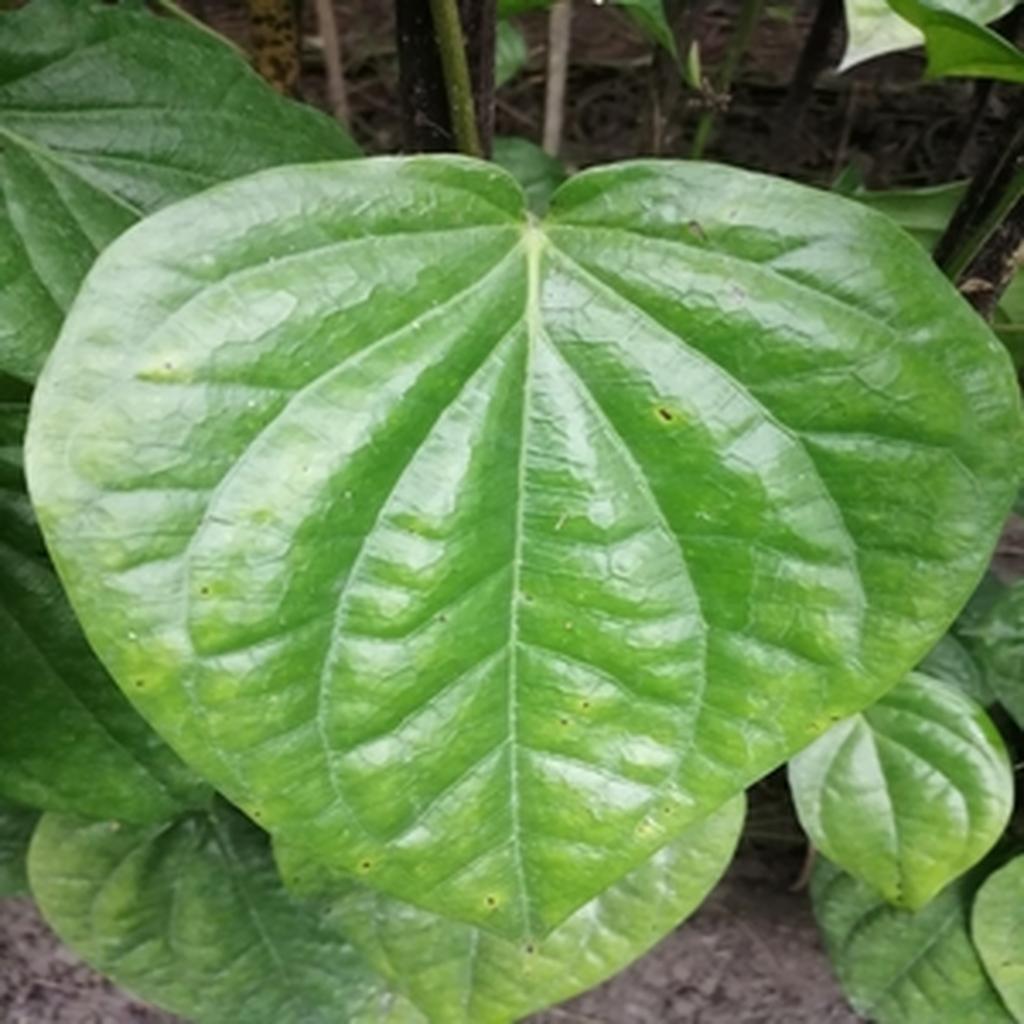
Label: Leaf_Spot